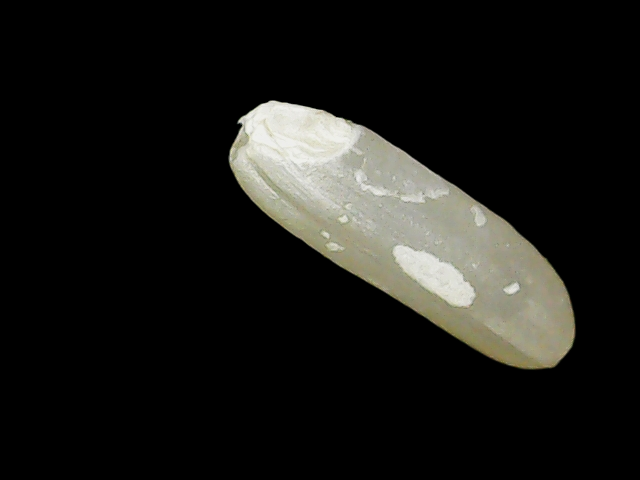
Rice variety: Binadhan7